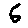
Label: 6